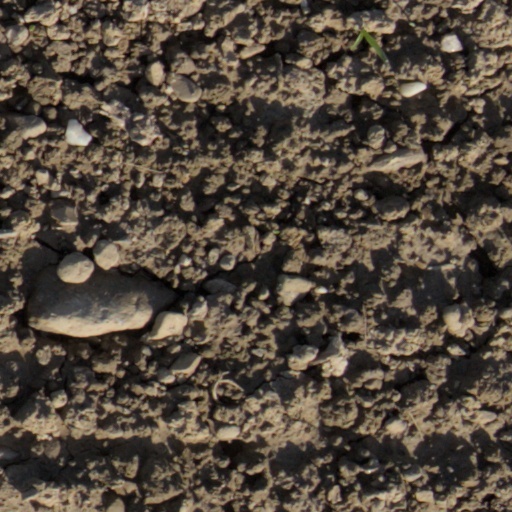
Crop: wheat